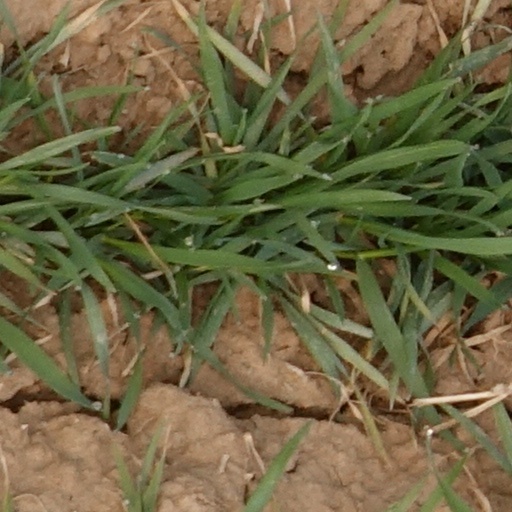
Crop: wheat